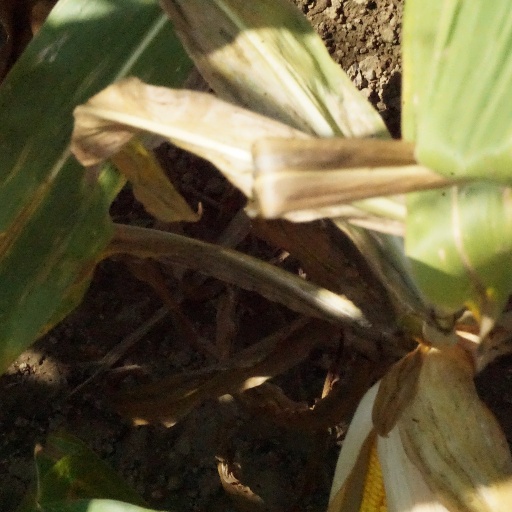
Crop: maize; corn